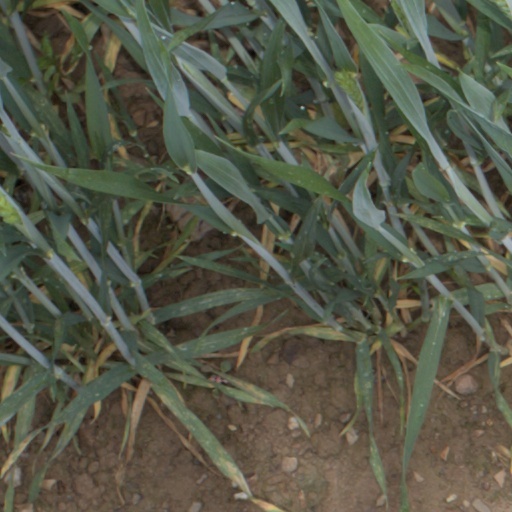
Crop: wheat